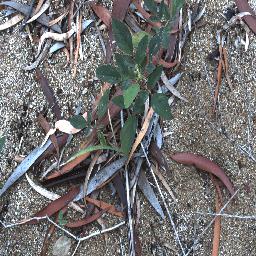
Label: negative